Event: Nepal Earthquake
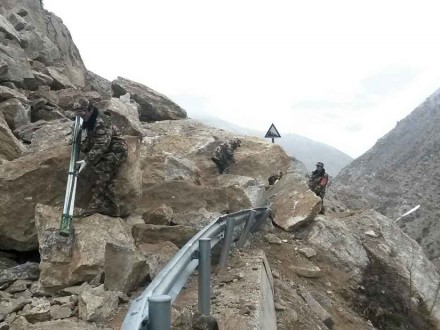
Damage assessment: damage